Kalady

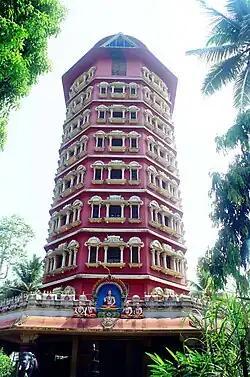
Adi Sankara Keerthi Sthambha Mandapam

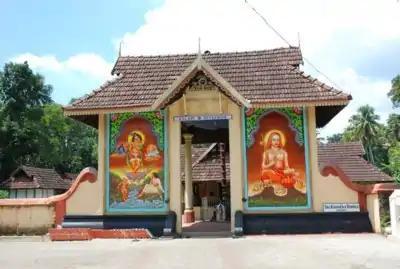
Sree Krishna Temple, Kalady

In 1906 properties of paternal house of Sree Shankaracharya Kappilly was acquired by Proceedings of the Government of Travancore by Maharaja of Travancore by Diwan Madhav Rao Gazette 1374 R452 dated 27th Jan 1906 [PuraRekha Department Kerala]. This acquisition was along with the burial ground of Aryamba mother of Shankaracharya maintained till acquisition with daily lamp of respects by family of Shankara Acharya Kappilly, on a black lamp post well inscribed 'Thekke Madom Vaka' in Malayalam script